Francisco Zúñiga

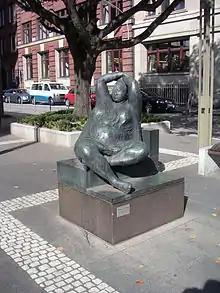

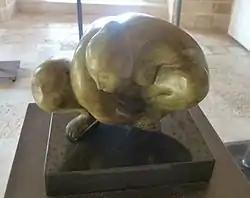
"Squatting Nude", at the Ilana Goor Museum.

José Jesús Francisco Zúñiga Chavarría (December 27, 1912 – August 9, 1998) was a Costa Rican-born Mexican artist, known both for his painting and his sculpture. Journalist Fernando González Gortázar lists Zúñiga as one of the 100 most notable Mexicans of the 20th century, while the "Encyclopædia Britannica" calls him "perhaps the best sculptor" of the Mexican political modern style.